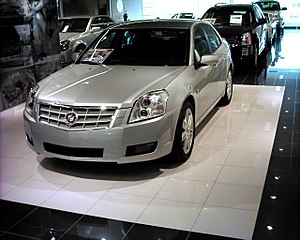
Cadillac BLS
Cadillac BLS er den mindste personbil fra amerikanske Cadillac, som markedsføres i Europa.